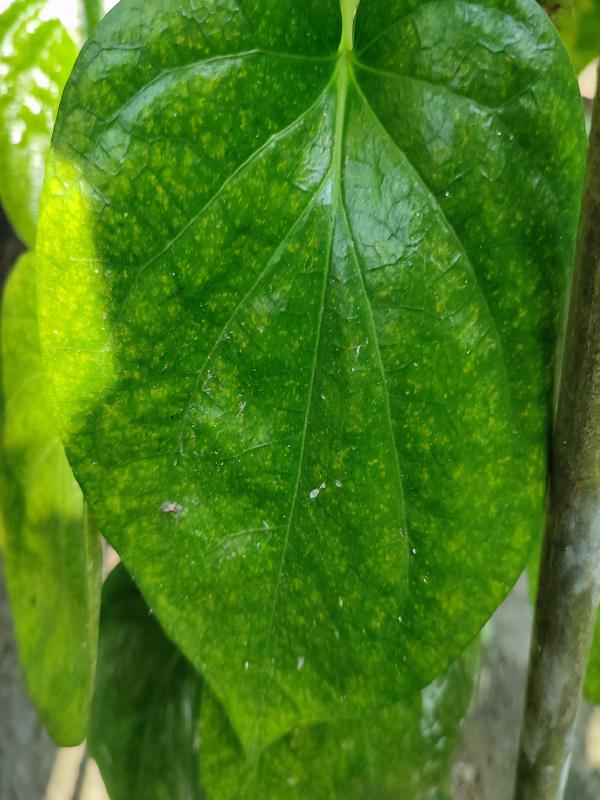
Label: Bacterial_Leaf_Disease